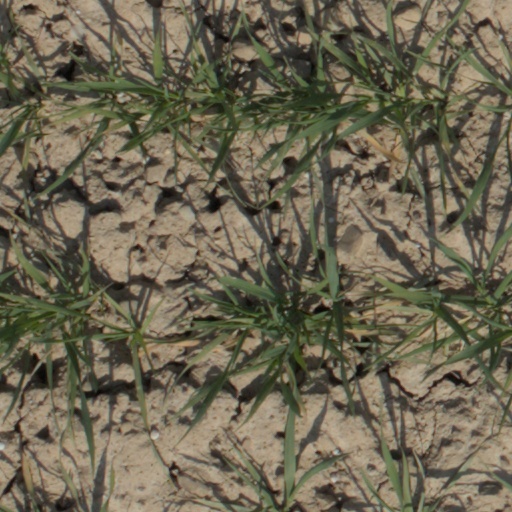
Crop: wheat